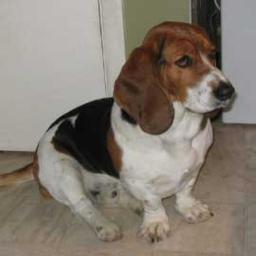
Animal: dogs